Eri silk

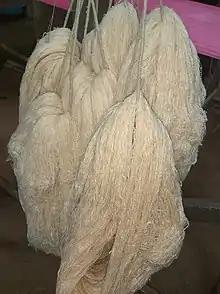
Eri fiber

Eri caterpillars eat a number of plants, including Kesseru. In India, it is grown in the states of Meghalaya, Assam, Nagaland, Manipur, Arunachal Pradesh, Bihar, Jharkhand, Chhattisgarh, Odisha, Karnataka, Andhra Pradesh and some small cities in other states. It has been grown in 28 provinces of Thailand since 1974 where the heavy rainfall and humid atmosphere of the region suits the eri culture. The spun threads are often more "cottony" than most "Bombyx" silks, although some eri yarns can be very soft and shiny. After 30–32 days, the silkworm crawls in search of a comfortable place among the leaves to spin its cocoon.